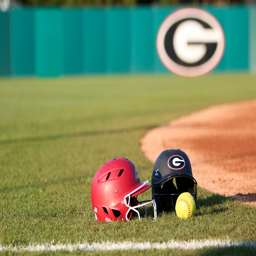
a helmet sits on the field before a softball game .